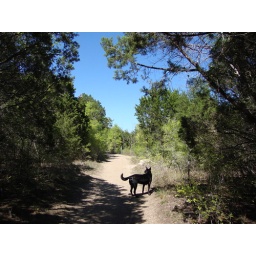
our dog &amp;quot;Sega&amp;quot; running around at Walnut Creek Metropolitan Park in N. Austin.03.29.09